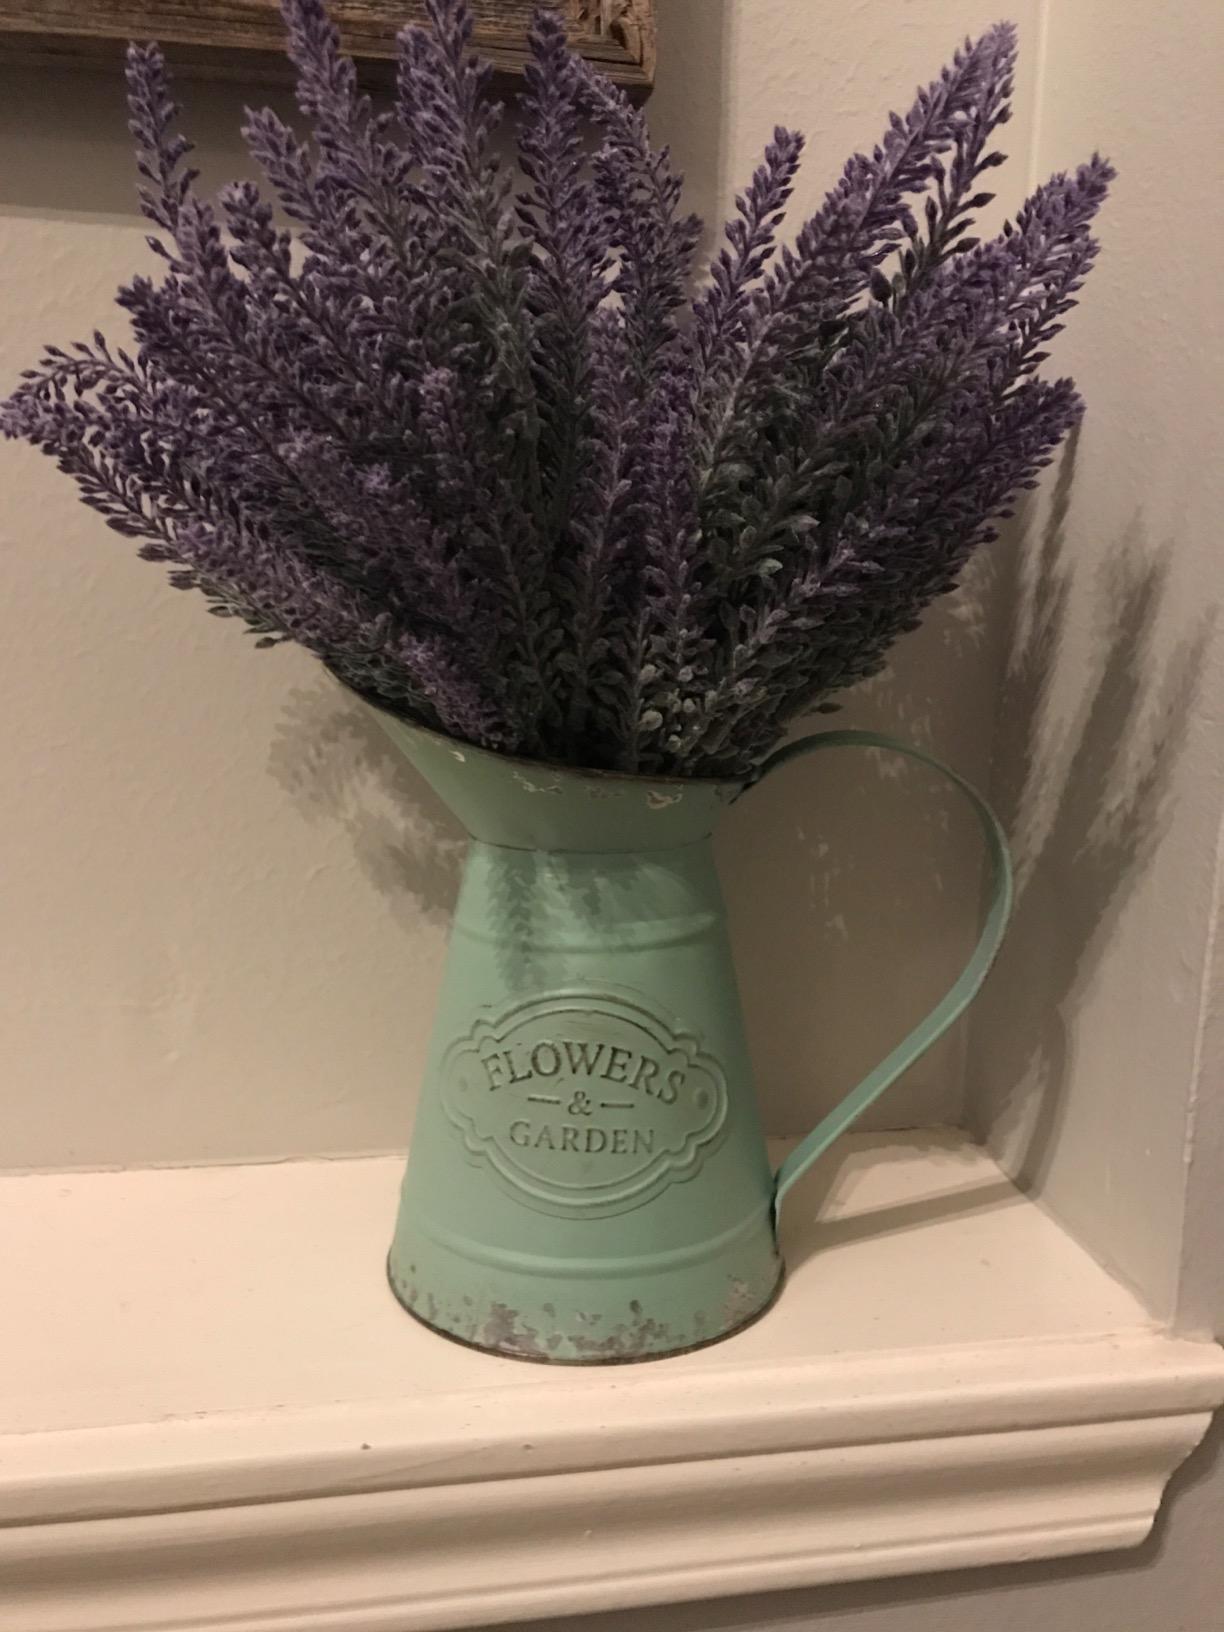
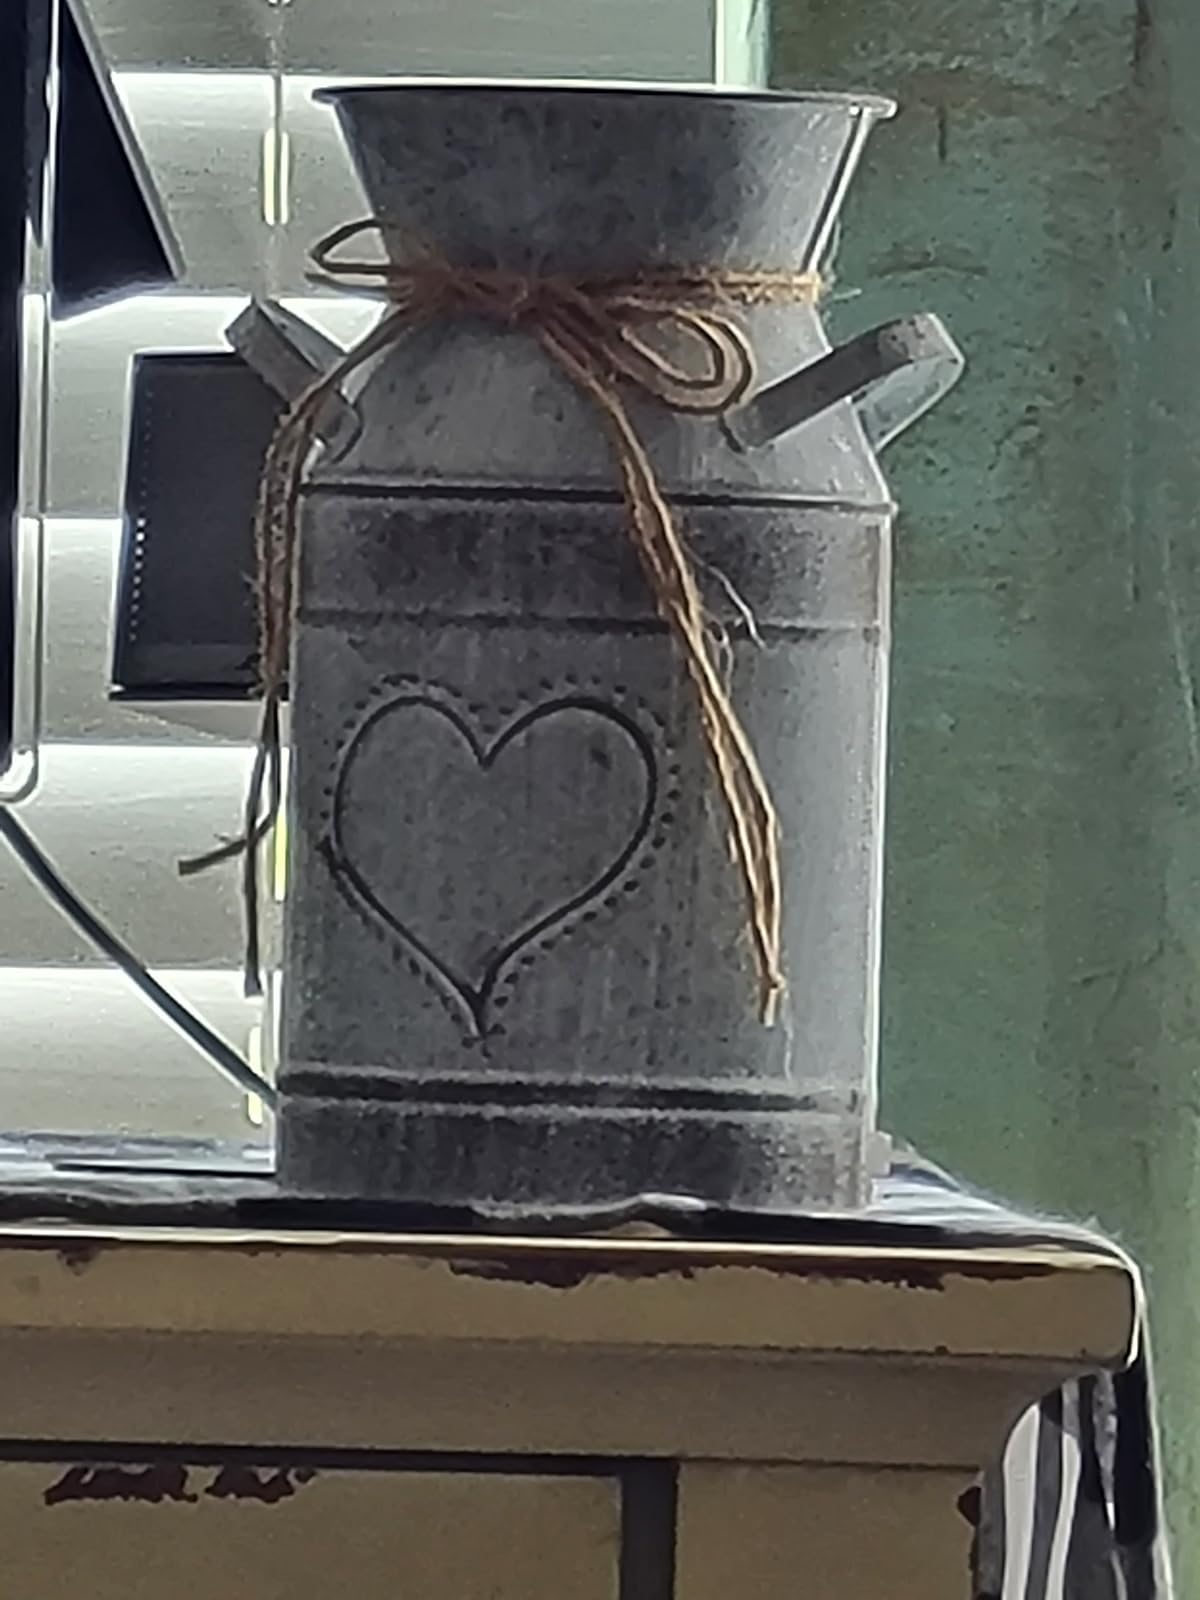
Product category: vase
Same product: no